Harry Ferguson

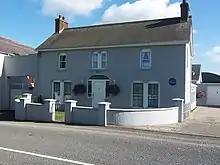
Harry Ferguson's birthplace

Ferguson was born at Growell, near Dromore, in County Down, Ireland, the son of a farmer. In 1902, Ferguson went to work with his older brother, Joe, (Joseph Bell Ferguson) in his bicycle and car repair business. While working there as a mechanic, he developed an interest in aviation, visiting airshows abroad. In 1904, he began to race motorcycles.